Death of Mary Reeser

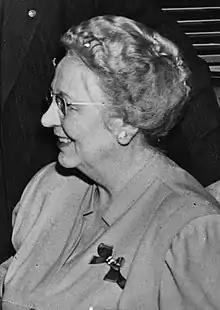
Only known photo of Reeser, taken in 1947

Mary Hardy Reeser (March 8, 1884 – July 2, 1951) of St. Petersburg, Florida, was a woman whose fiery death was surrounded by mystery, and even controversially reported at the time to be a case of spontaneous human combustion (SHC). She was often referred to as the "cinder lady" in newspaper accounts of the day.